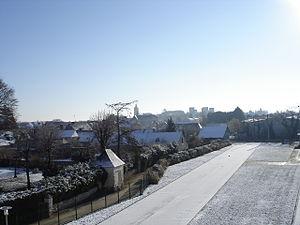
Beaufort-en-Vallée est une ancienne commune française située dans le département de Maine-et-Loire, en région Pays de la Loire, devenue le 1ᵉʳ janvier 2016, une commune déléguée de la commune nouvelle de Beaufort-en-Anjou.
Beaufort-en-Anjou est une commune nouvelle française située dans le département de Maine-et-Loire, en région Pays de la Loire, créée le 1ᵉʳ janvier 2016.